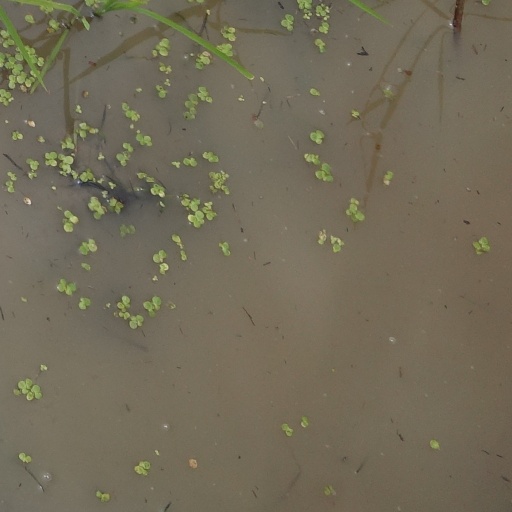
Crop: rice